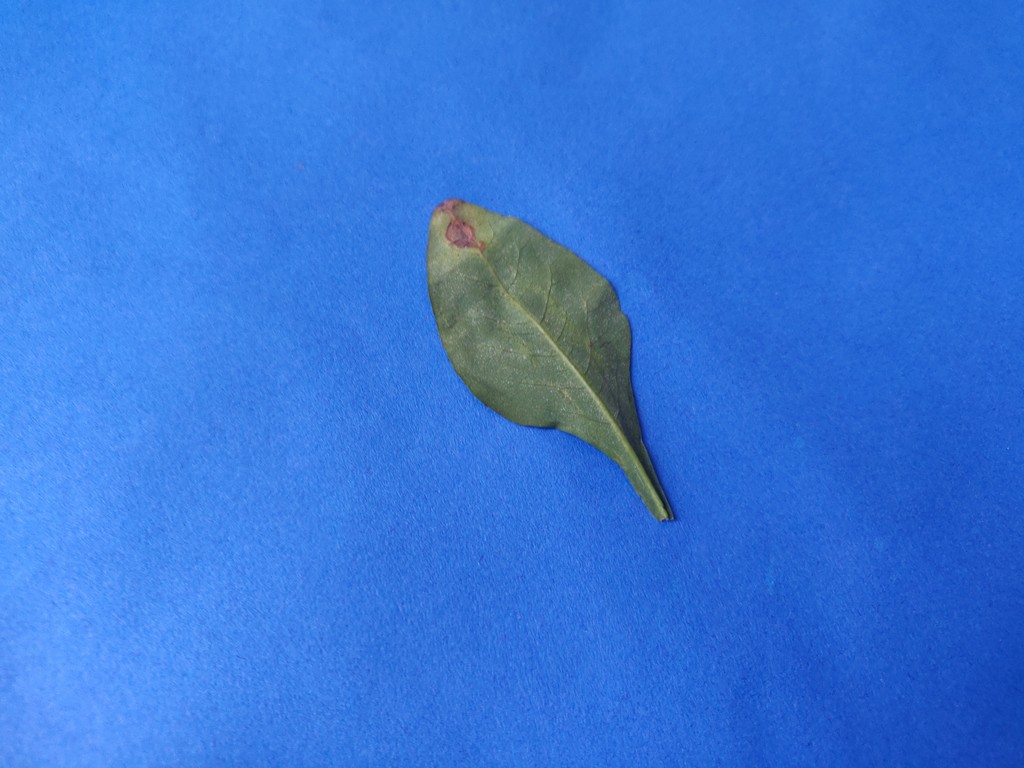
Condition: Unhealthy
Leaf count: single
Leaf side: back